Rodney McLeod

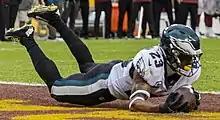
McLeod makes a game-winning interception for the Eagles in 2021

The Eagles finished the 2017 season atop the NFC East with a 13–3 record and clinched a playoff berth and home field advantage. On January 13, 2018, McLeod started his first career playoff game and recorded seven solo tackles and a sack on Matt Ryan during the Eagles' 15–10 victory against the Falcons in the NFC Divisional round. The Eagles went on to defeat the Vikings in the NFC Championship and went on to face the New England Patriots in the Super Bowl. On February 4, 2018, McLeod started in Super Bowl LII and recorded six combined tackles and broke up a pass in the Eagles' 41–33 victory. McLeod graded out as the 36th best safety by Pro Football Focus in 2017.